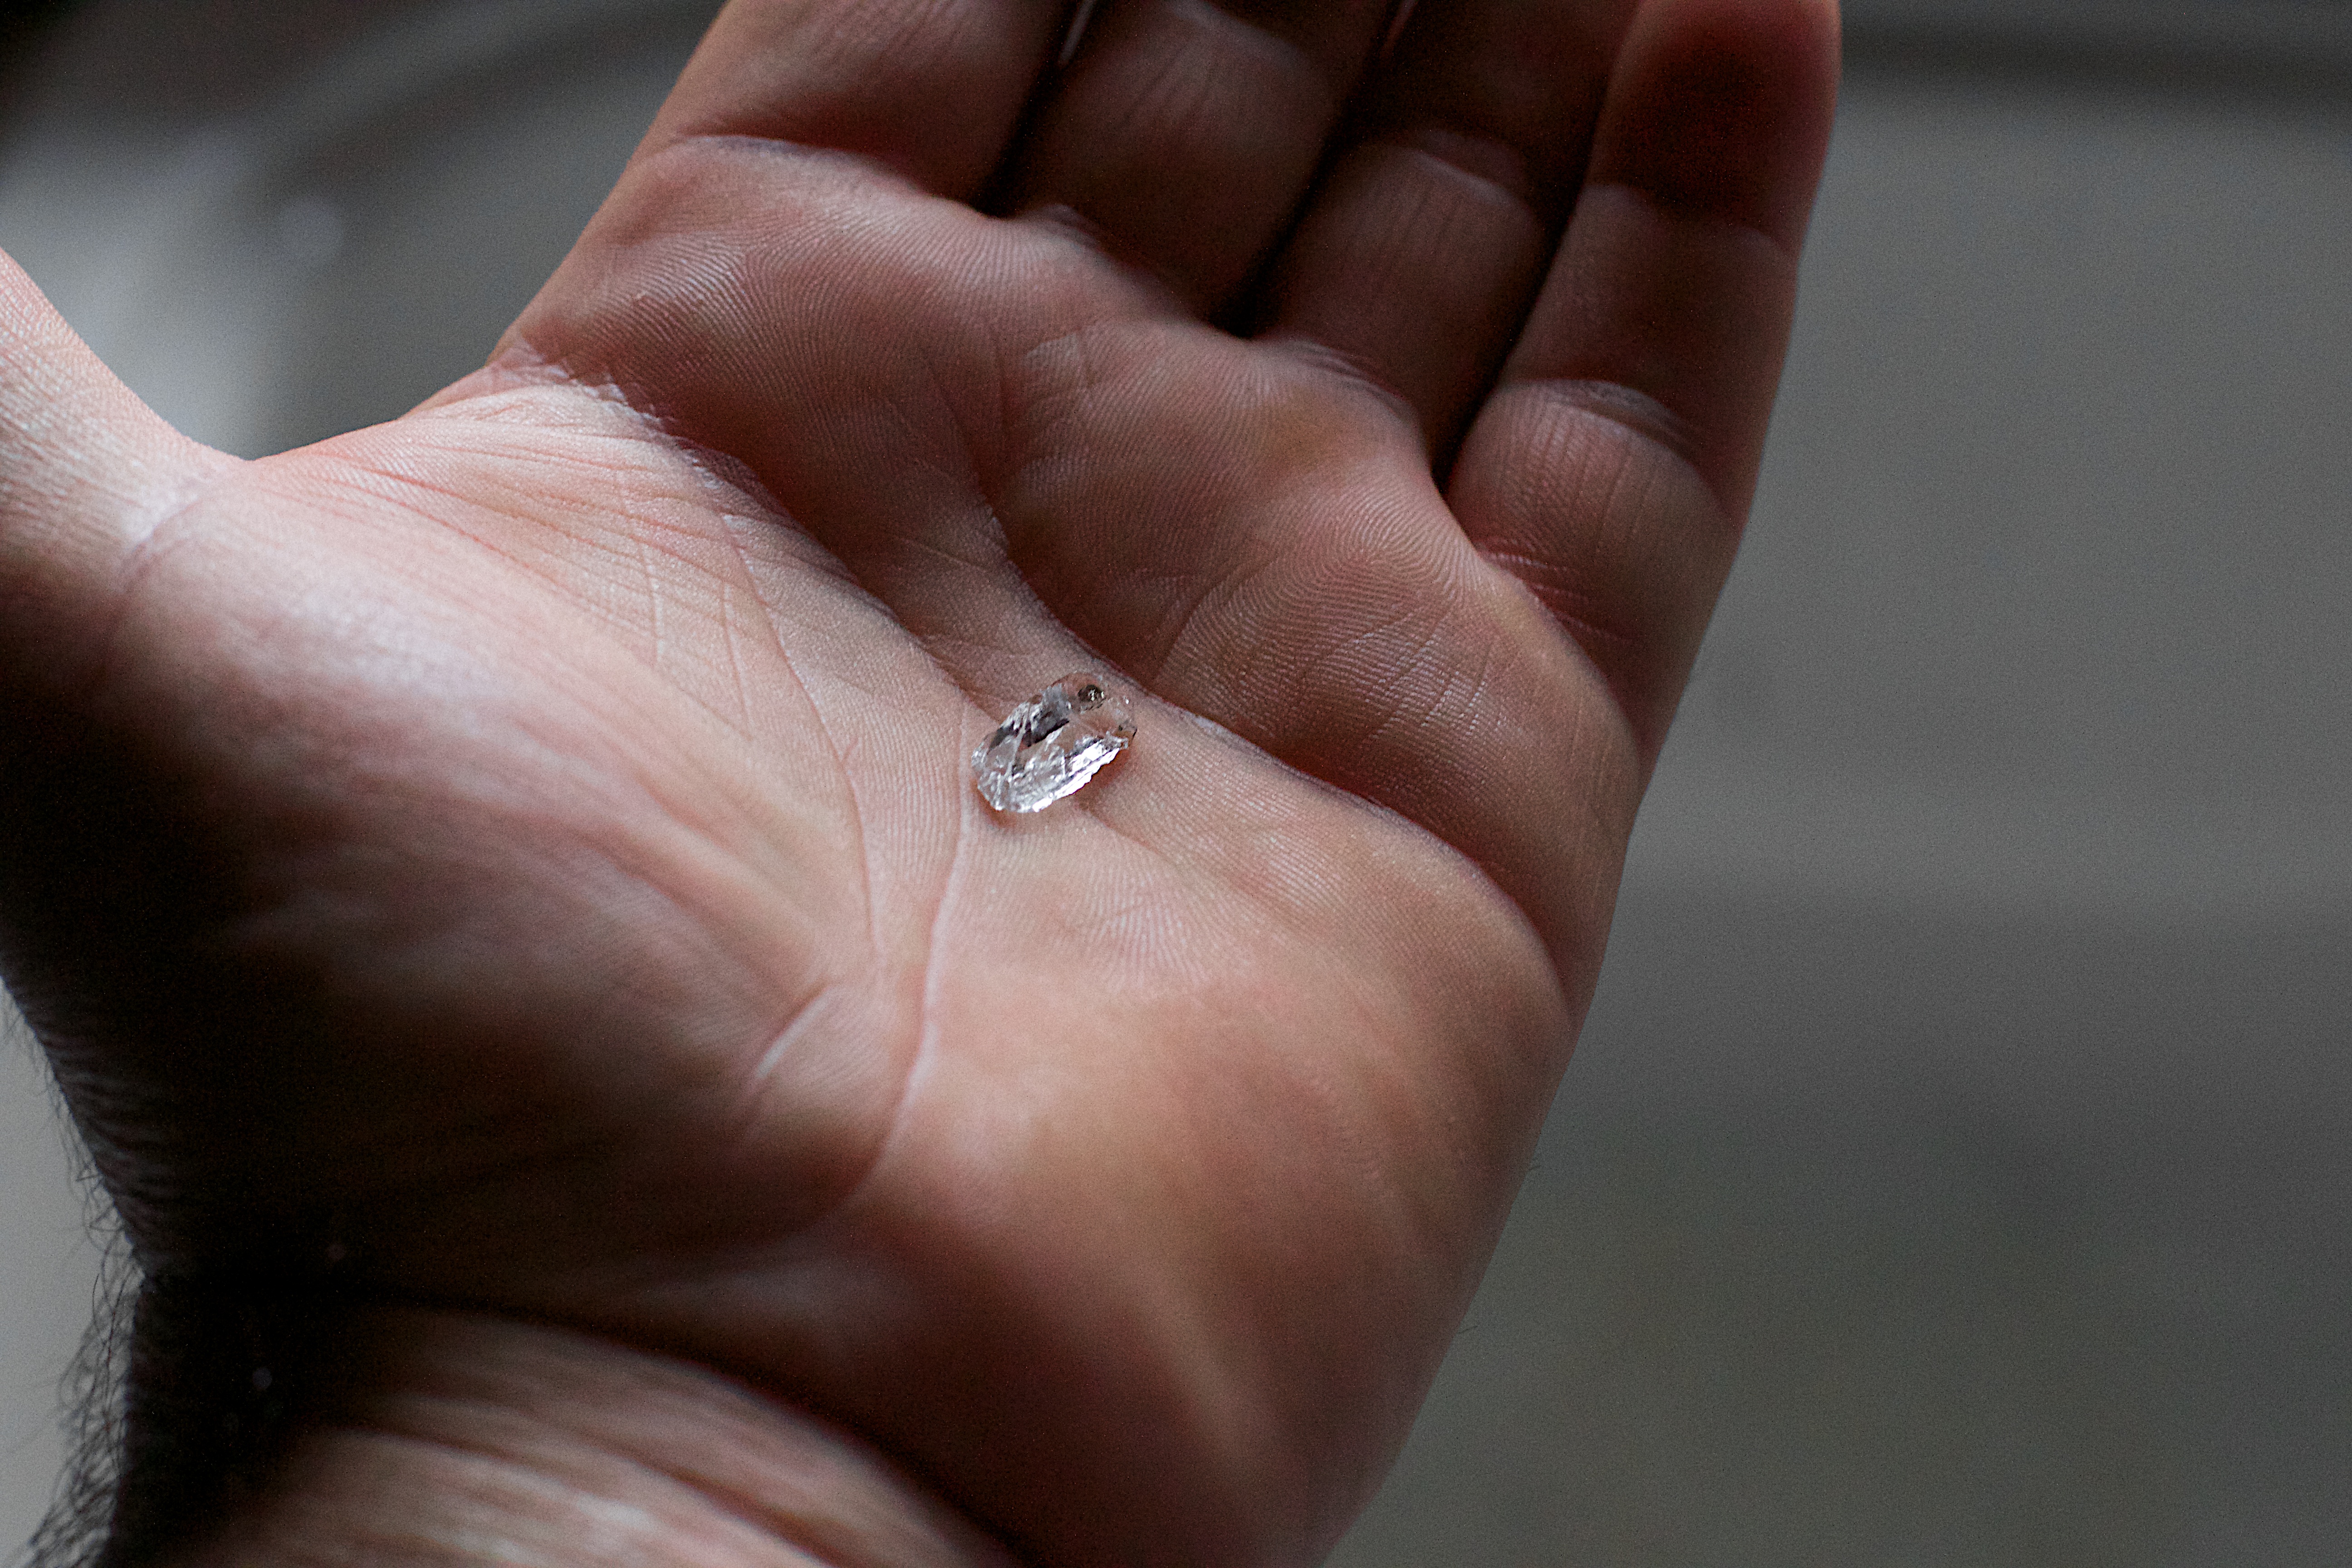
hand, ring, leg, finger, arm, nail, close up, human body, jewellery, skin, sense, fashion accessory